1960 Munich C-131 crash

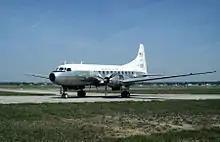
A C-131D similar to the accident aircraft

On 17 December 1960, a Convair C-131D Samaritan operated by the United States Air Force on a flight from Munich to RAF Northolt crashed shortly after take-off from Munich-Riem Airport, due to fuel contamination. All 20 passengers and crew on board as well as 32 people on the ground were killed.